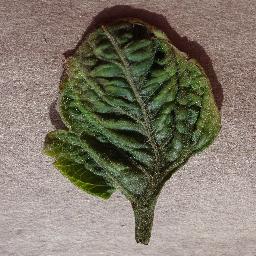
Label: Tomato___Tomato_Yellow_Leaf_Curl_Virus